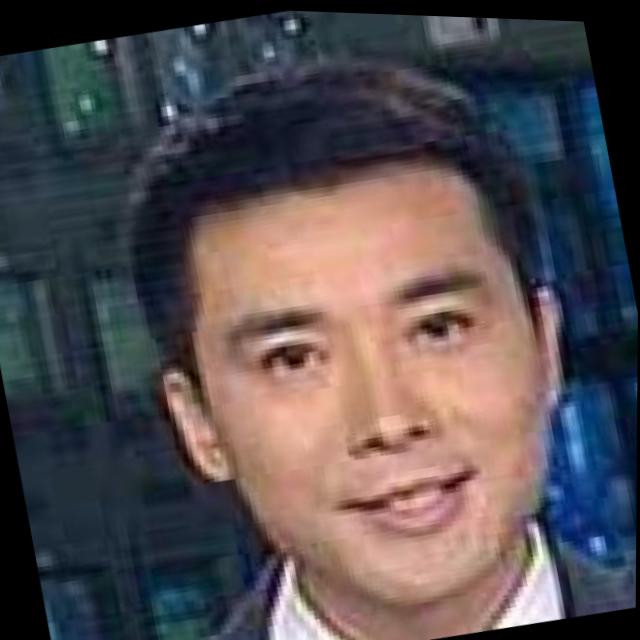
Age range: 21-44